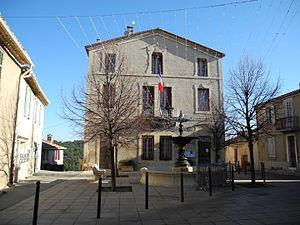
Mairie de Cabriès dans les Bouches-du-Rhône
Cabriès est une commune française, située dans le département des Bouches-du-Rhône en région Provence-Alpes-Côte d'Azur. Le nom des habitants de Cabriès n’a jamais été officialisé ; on dit de préférence « les habitants de Cabriès », et les recherches tendent plutôt vers le gentilé « Cabriesiens ». La commune de Cabriès regroupe aussi le village de Calas.